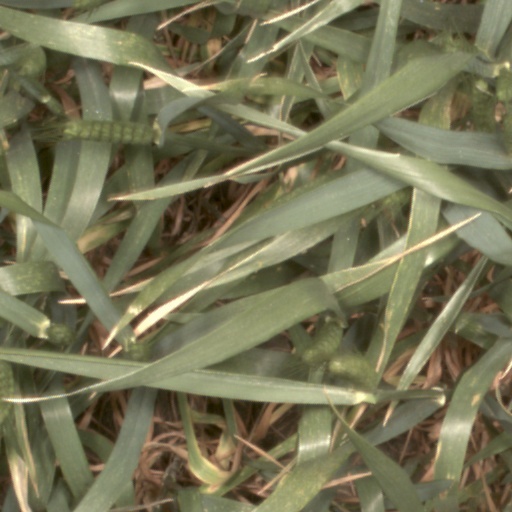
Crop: wheat